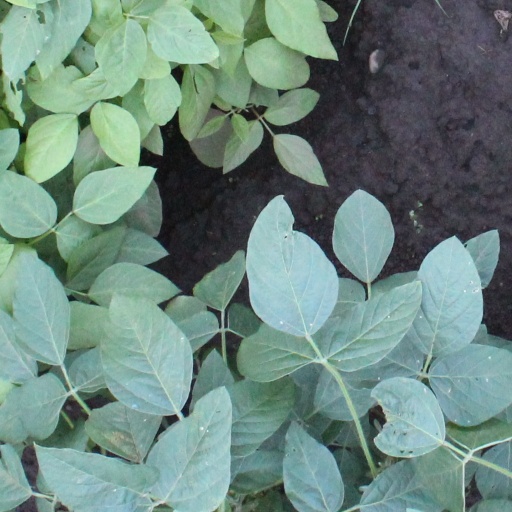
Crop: soybean